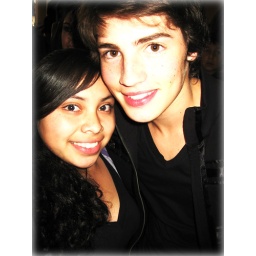
gregg sulkin and i at the spy next door movie premiere.. also good looking in person and hes accent *sigh*&amp;lt;3